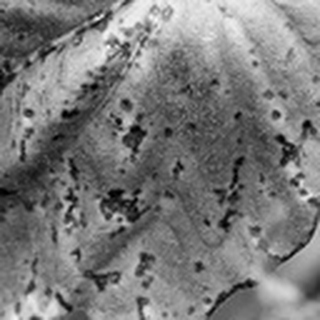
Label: cotton_bacterial_blight